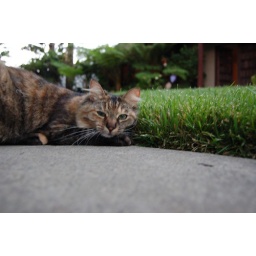
I found this cat in front of our house